Robert Cruwys

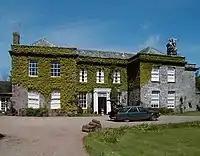
Cruwys Morchard House, Cruwys' place of birth

Cruwys was educated at Blundell's School, Tiverton; having gone up to Exeter College, Oxford (B.A. Lit. hum. 1907), Cruwys, played a single first-class match for Oxford University in 1907 against Worcestershire. In the university's first-innings, he scored 10 runs before being bowled by Ted Arnold and in their second-innings he scored 19 runs before being dismissed by John Cuffe. Four years previously he had made his debut for Devon in the 1903 Minor Counties Championship against Glamorgan. From 1903 to 1913, he represented the county in 56 matches, the last of which came against Berkshire.